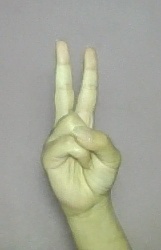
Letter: taa